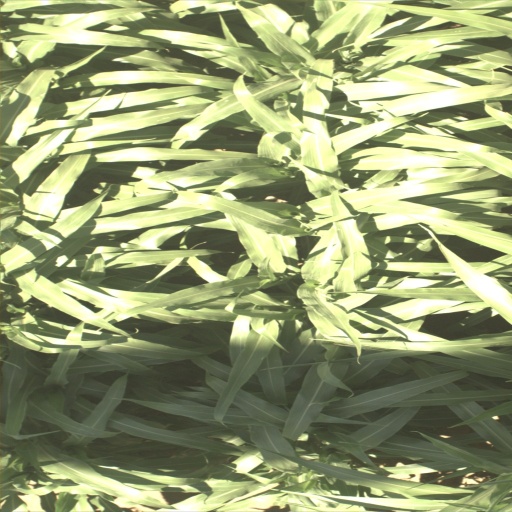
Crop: sorghum